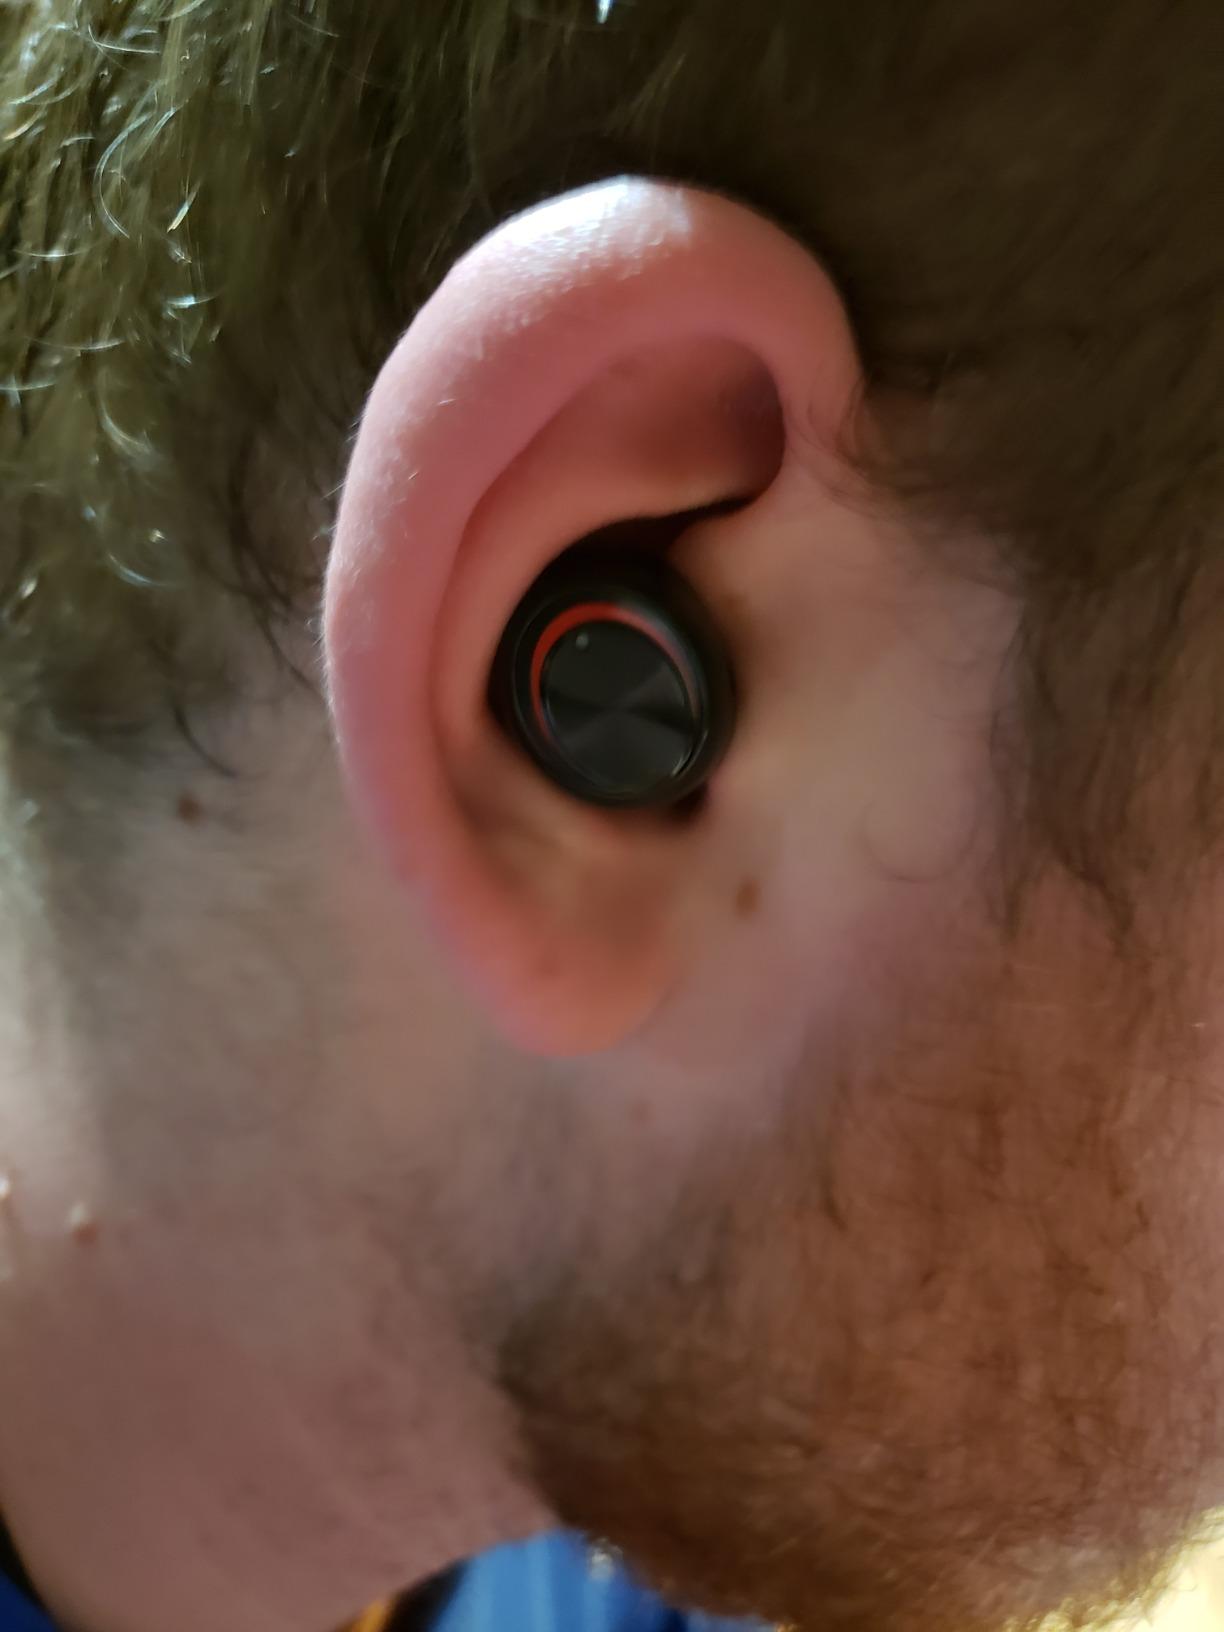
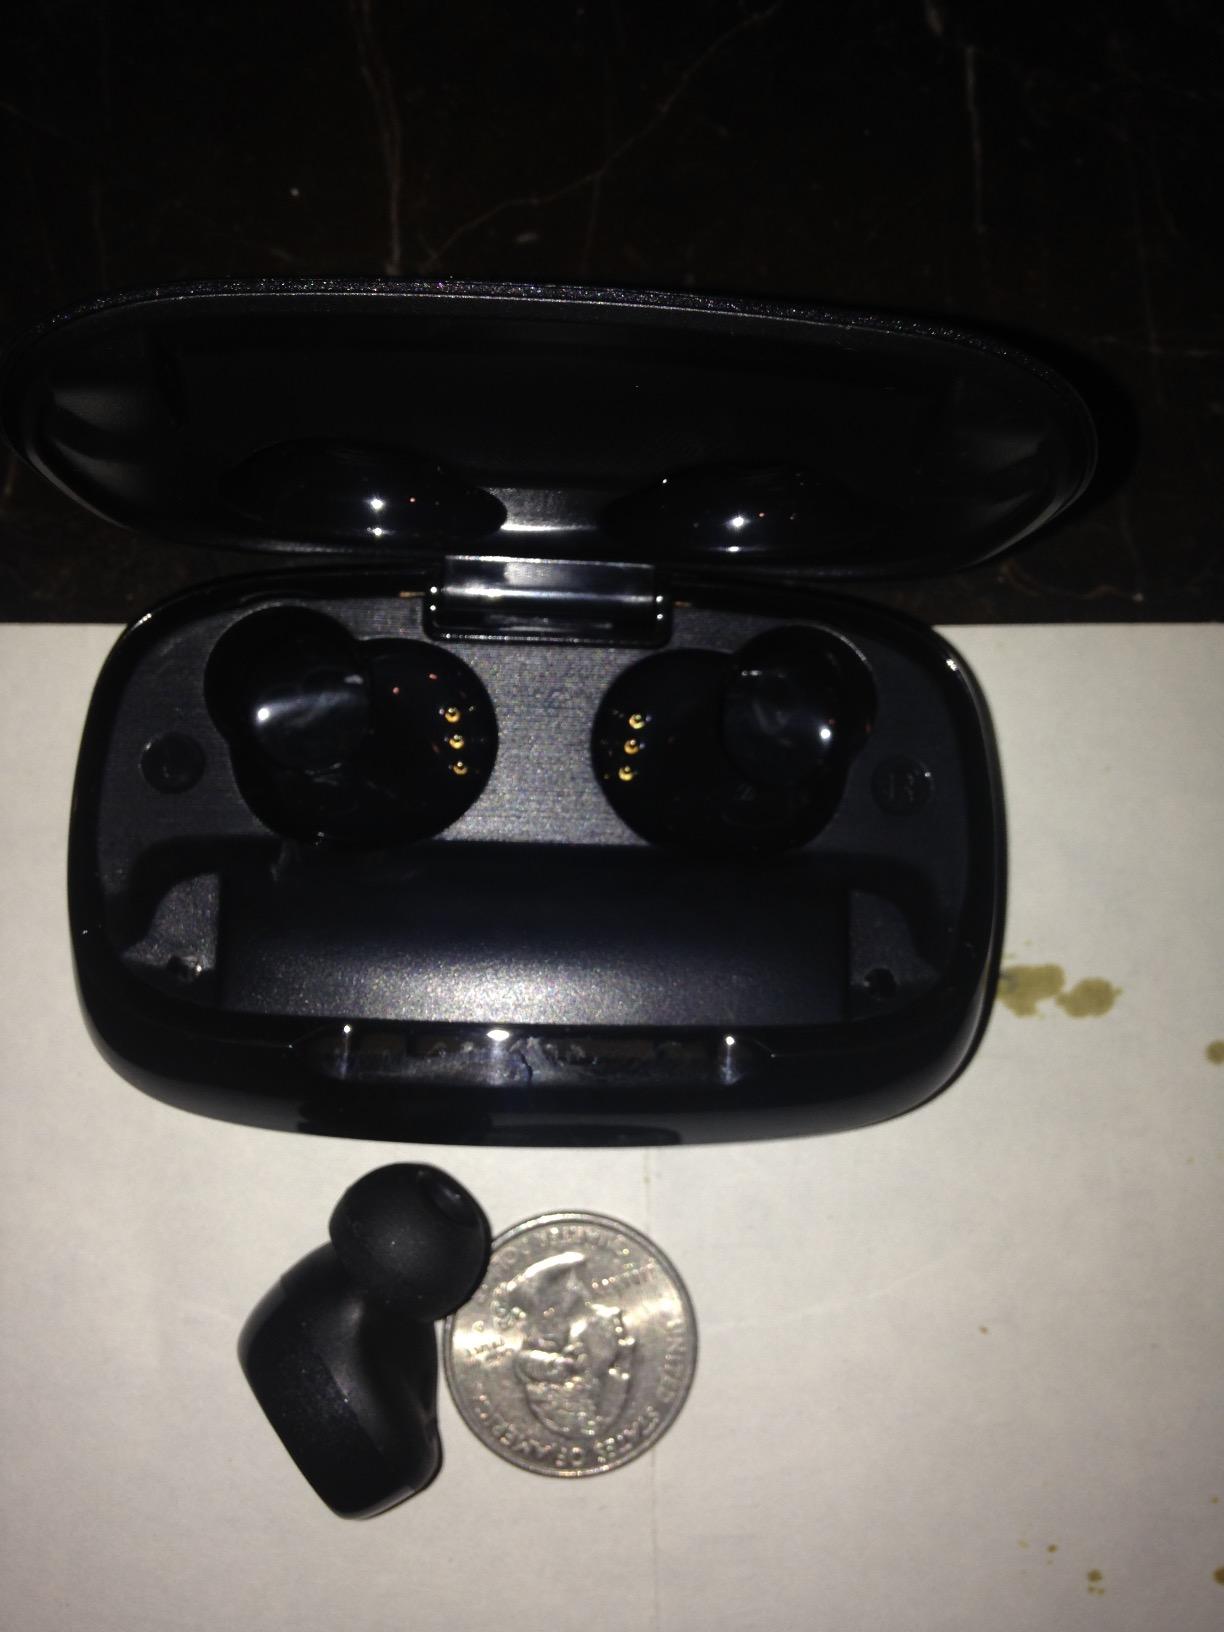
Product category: earbuds
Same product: yes